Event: Nepal Earthquake
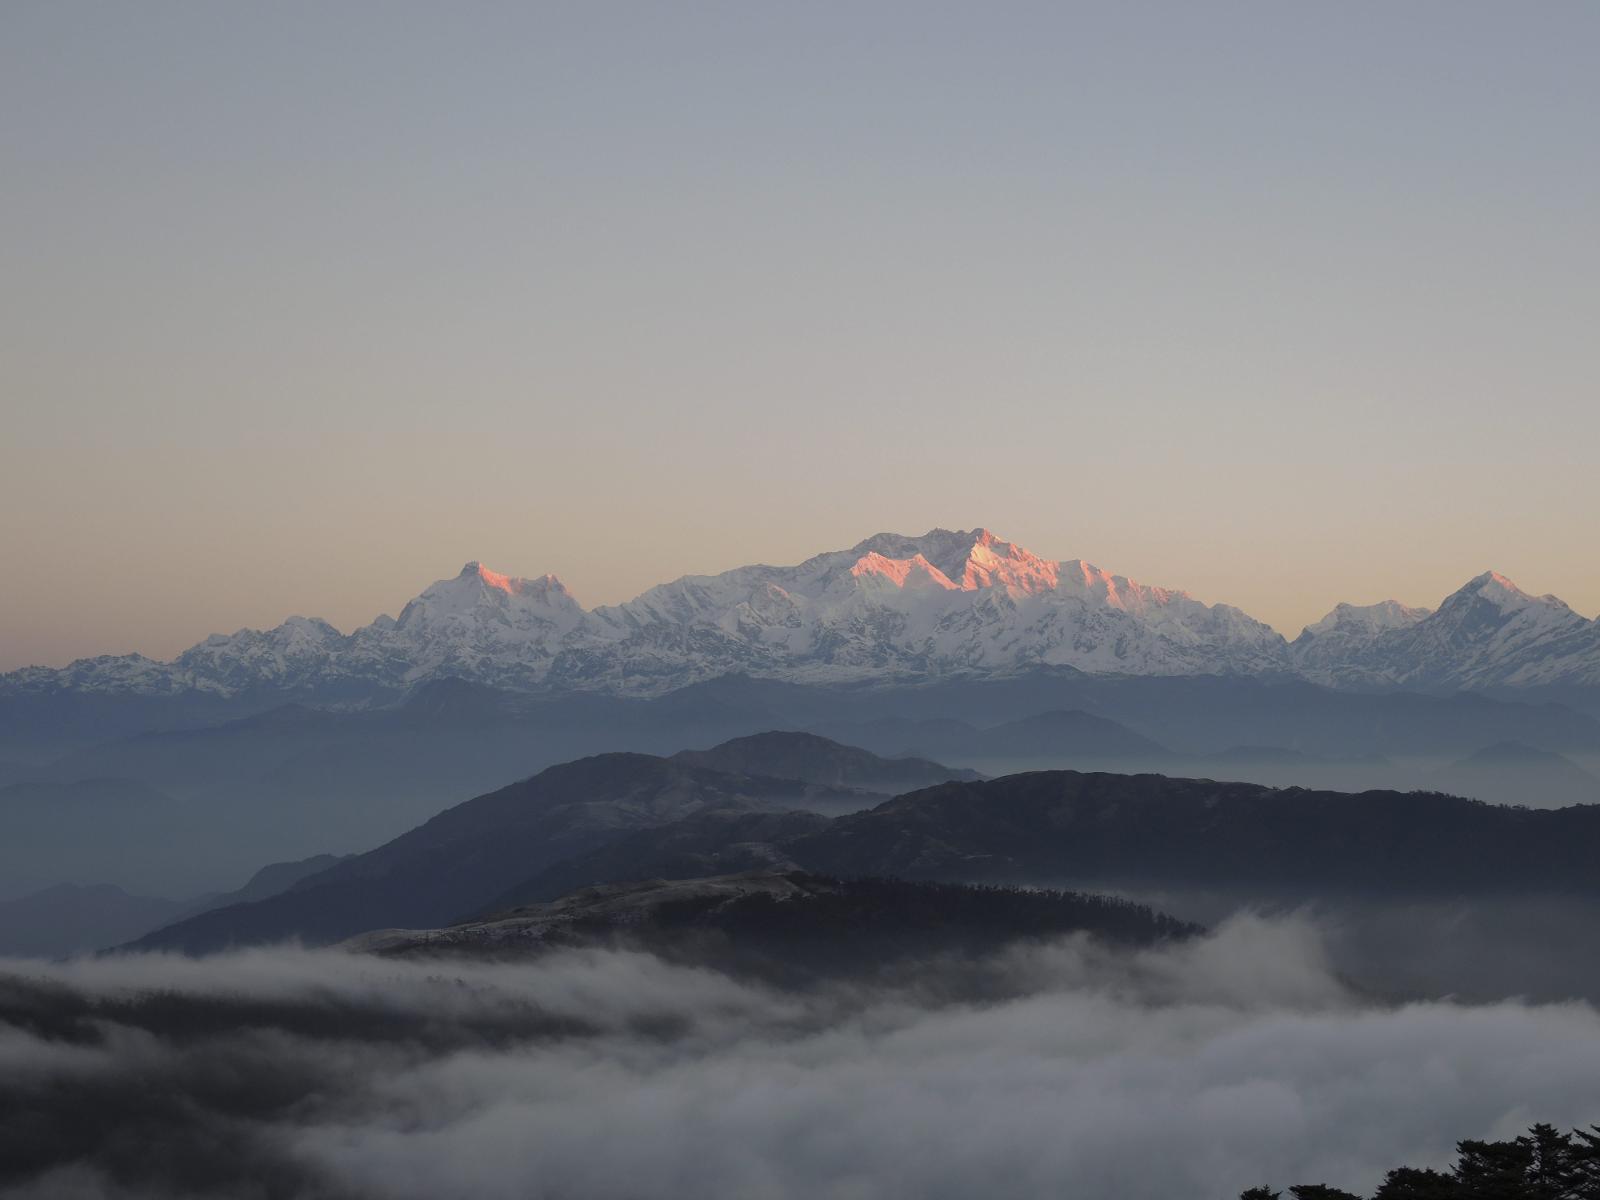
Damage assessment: no_damage